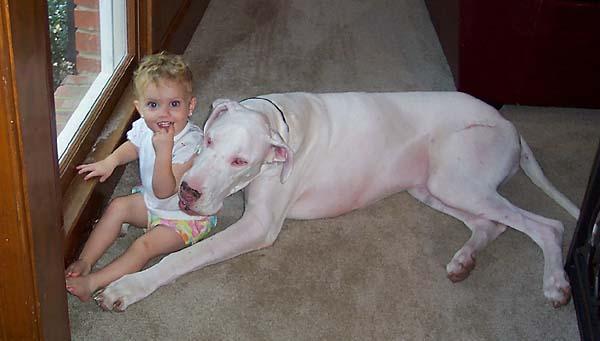
Great_Dane